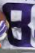
Number: 8